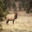
Label: deer